TC Electronic

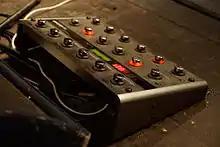
TC Electronic G System

Since the company began with guitar effects, the current line of TC Electronic products remain an important aspect of the company's business. There are several product categories: